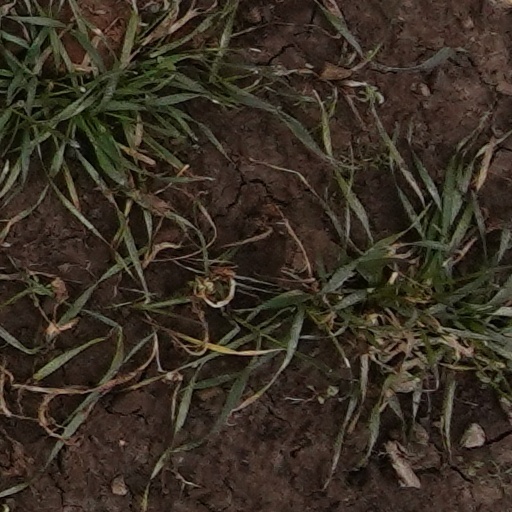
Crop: wheat